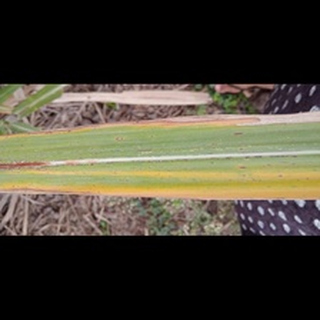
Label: sugarcane_yellow_leaf_disease